Count Dracula

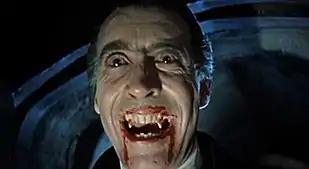
Christopher Lee starred as Dracula in numerous British horror films produced by Hammer Films. Shown here is the 1958 film "Dracula". Lee fixed the image of the vampire bearing dual elongated fangs in popular culture.

Count Dracula is portrayed in the novel using many different supernatural abilities, and is believed to have gained his abilities through dealings with the devil. Chapter 18 of the novel describes many of the abilities, limitations and weaknesses of vampires and Dracula in particular. Dracula has superhuman strength which, according to Van Helsing, is equivalent to that of 20 strong men. He does not cast a shadow or have a reflection from mirrors. He is immune to conventional means of attack; a sailor tries to stab him in the back with a knife, but the blade goes through his body as though it is air. He can defy gravity to a certain extent and possesses superhuman agility, able to climb vertical surfaces upside down in a reptilian manner. He can travel onto unhallowed ground, such as the graves of suicides and those of his victims. He has powerful hypnotic, telepathic and illusionary abilities. He also has the ability to "within limitations" vanish and reappear elsewhere at will. If he knows the path, he can come out from anything or into anything regardless of how close it is bound or even if it is soldered shut.